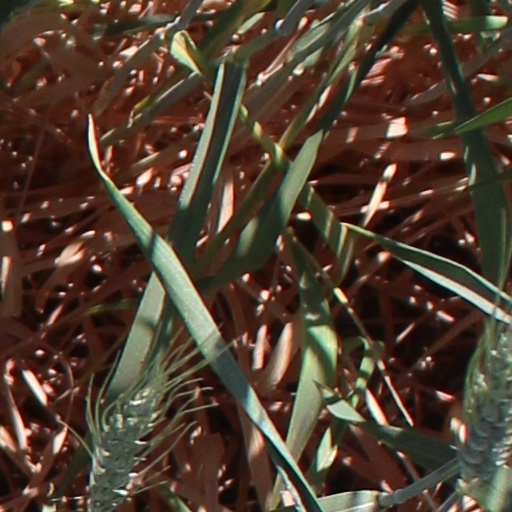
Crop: wheat